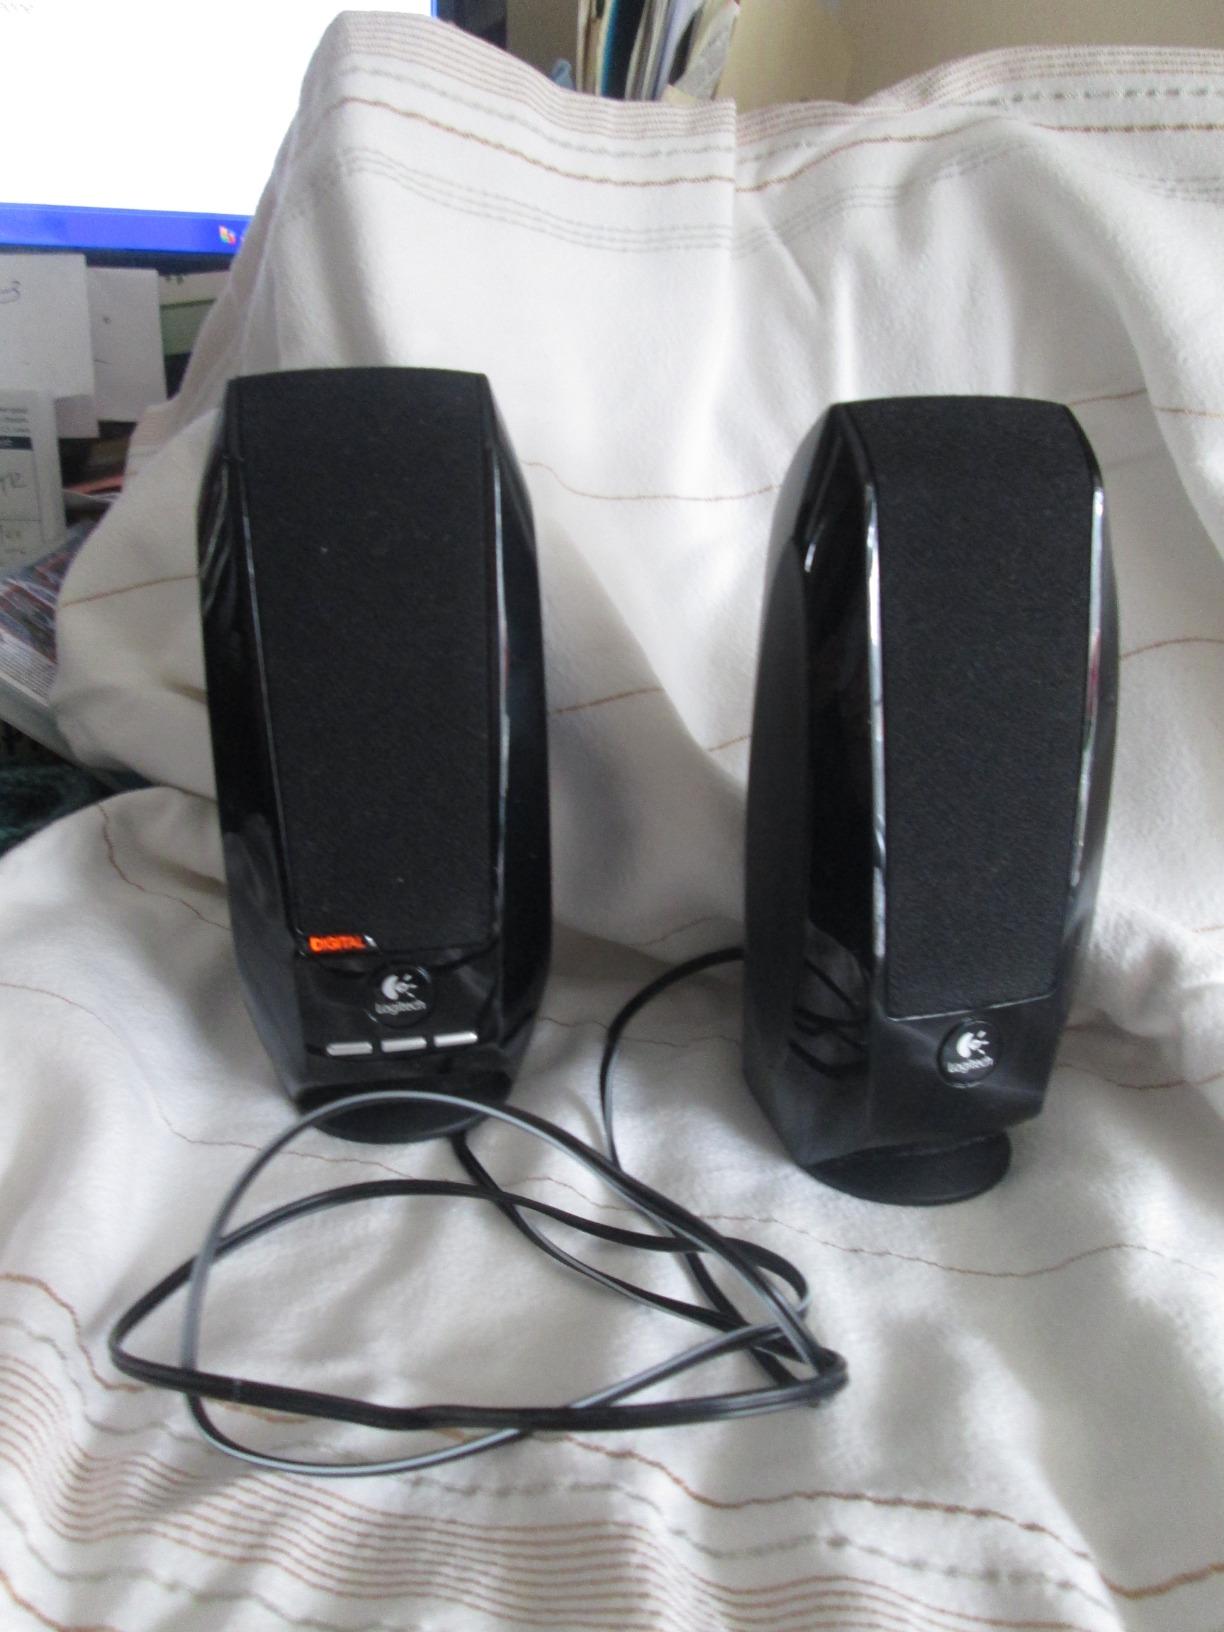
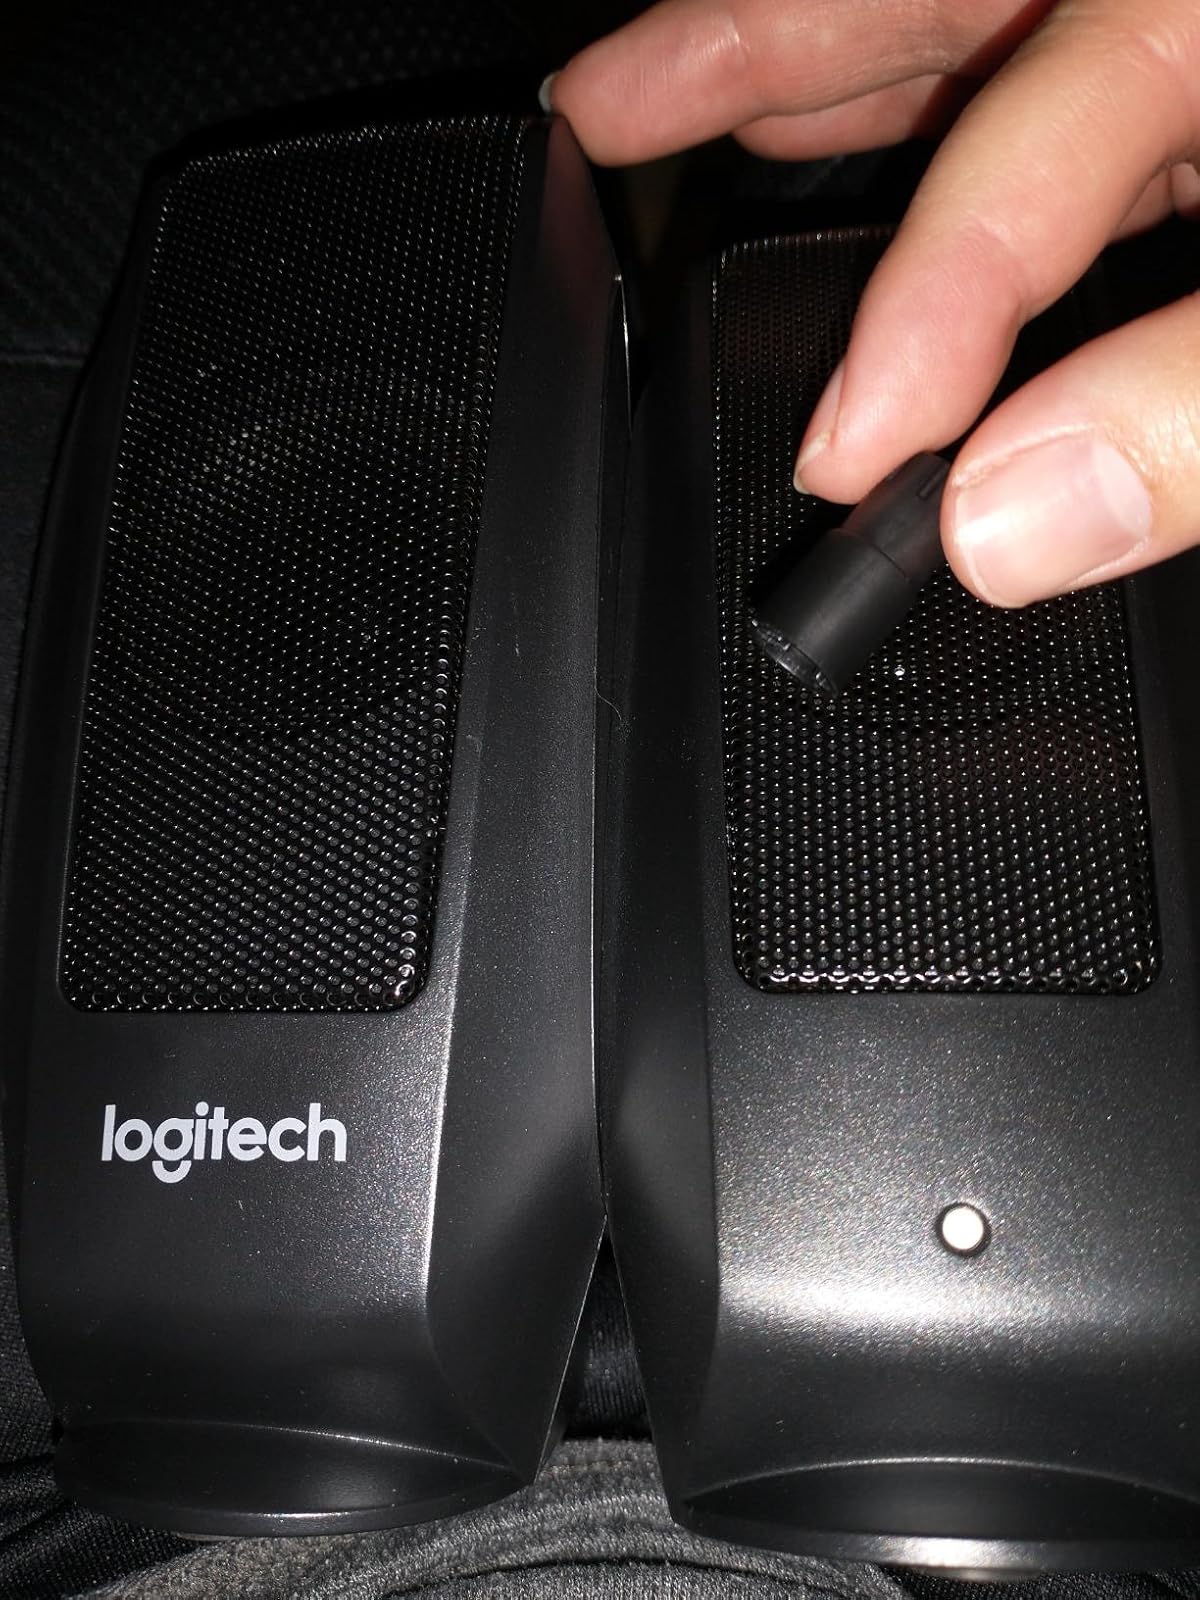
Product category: speaker
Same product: no